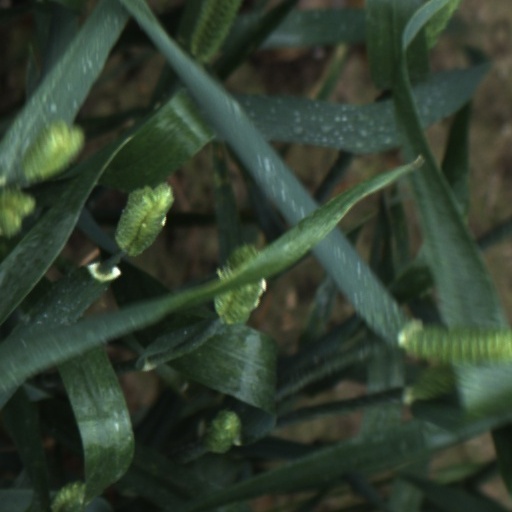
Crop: wheat